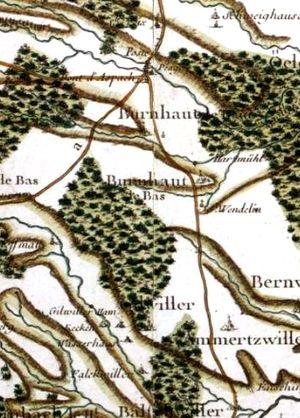
Carte Casini de Burnhaupt-le-Bas
Burnhaupt-le-Bas est une commune de la couronne périurbaine de Mulhouse située dans le département du Haut-Rhin, en région Grand Est.